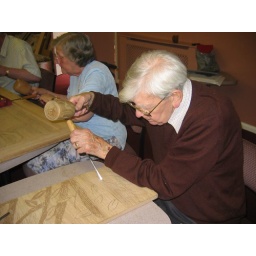
Elders from the Grange Day Centre building up skills in preparation to make doors for stage area.